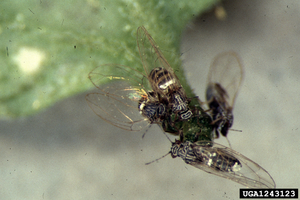
Le psylle de la pomme de terre est un insecte de l'ordre des hémiptères, de la famille des Triozidae, originaire des régions du sud de l'Amérique du Nord. C'est une espèce que l'on rencontre communément sur les cultures de pomme de terre et de tomate en Amérique du Nord. Les piqûres de nymphes, lorsqu'elles se nourrissent au détriment des plantes, provoquent sur celles-ci des symptômes de « jaunisse », la « jaunisse à psylles », attribués à l'effet d'une toxine. Cet insecte est en outre le vecteur d'une bactérie à l'origine de la maladie des chips zébrées.